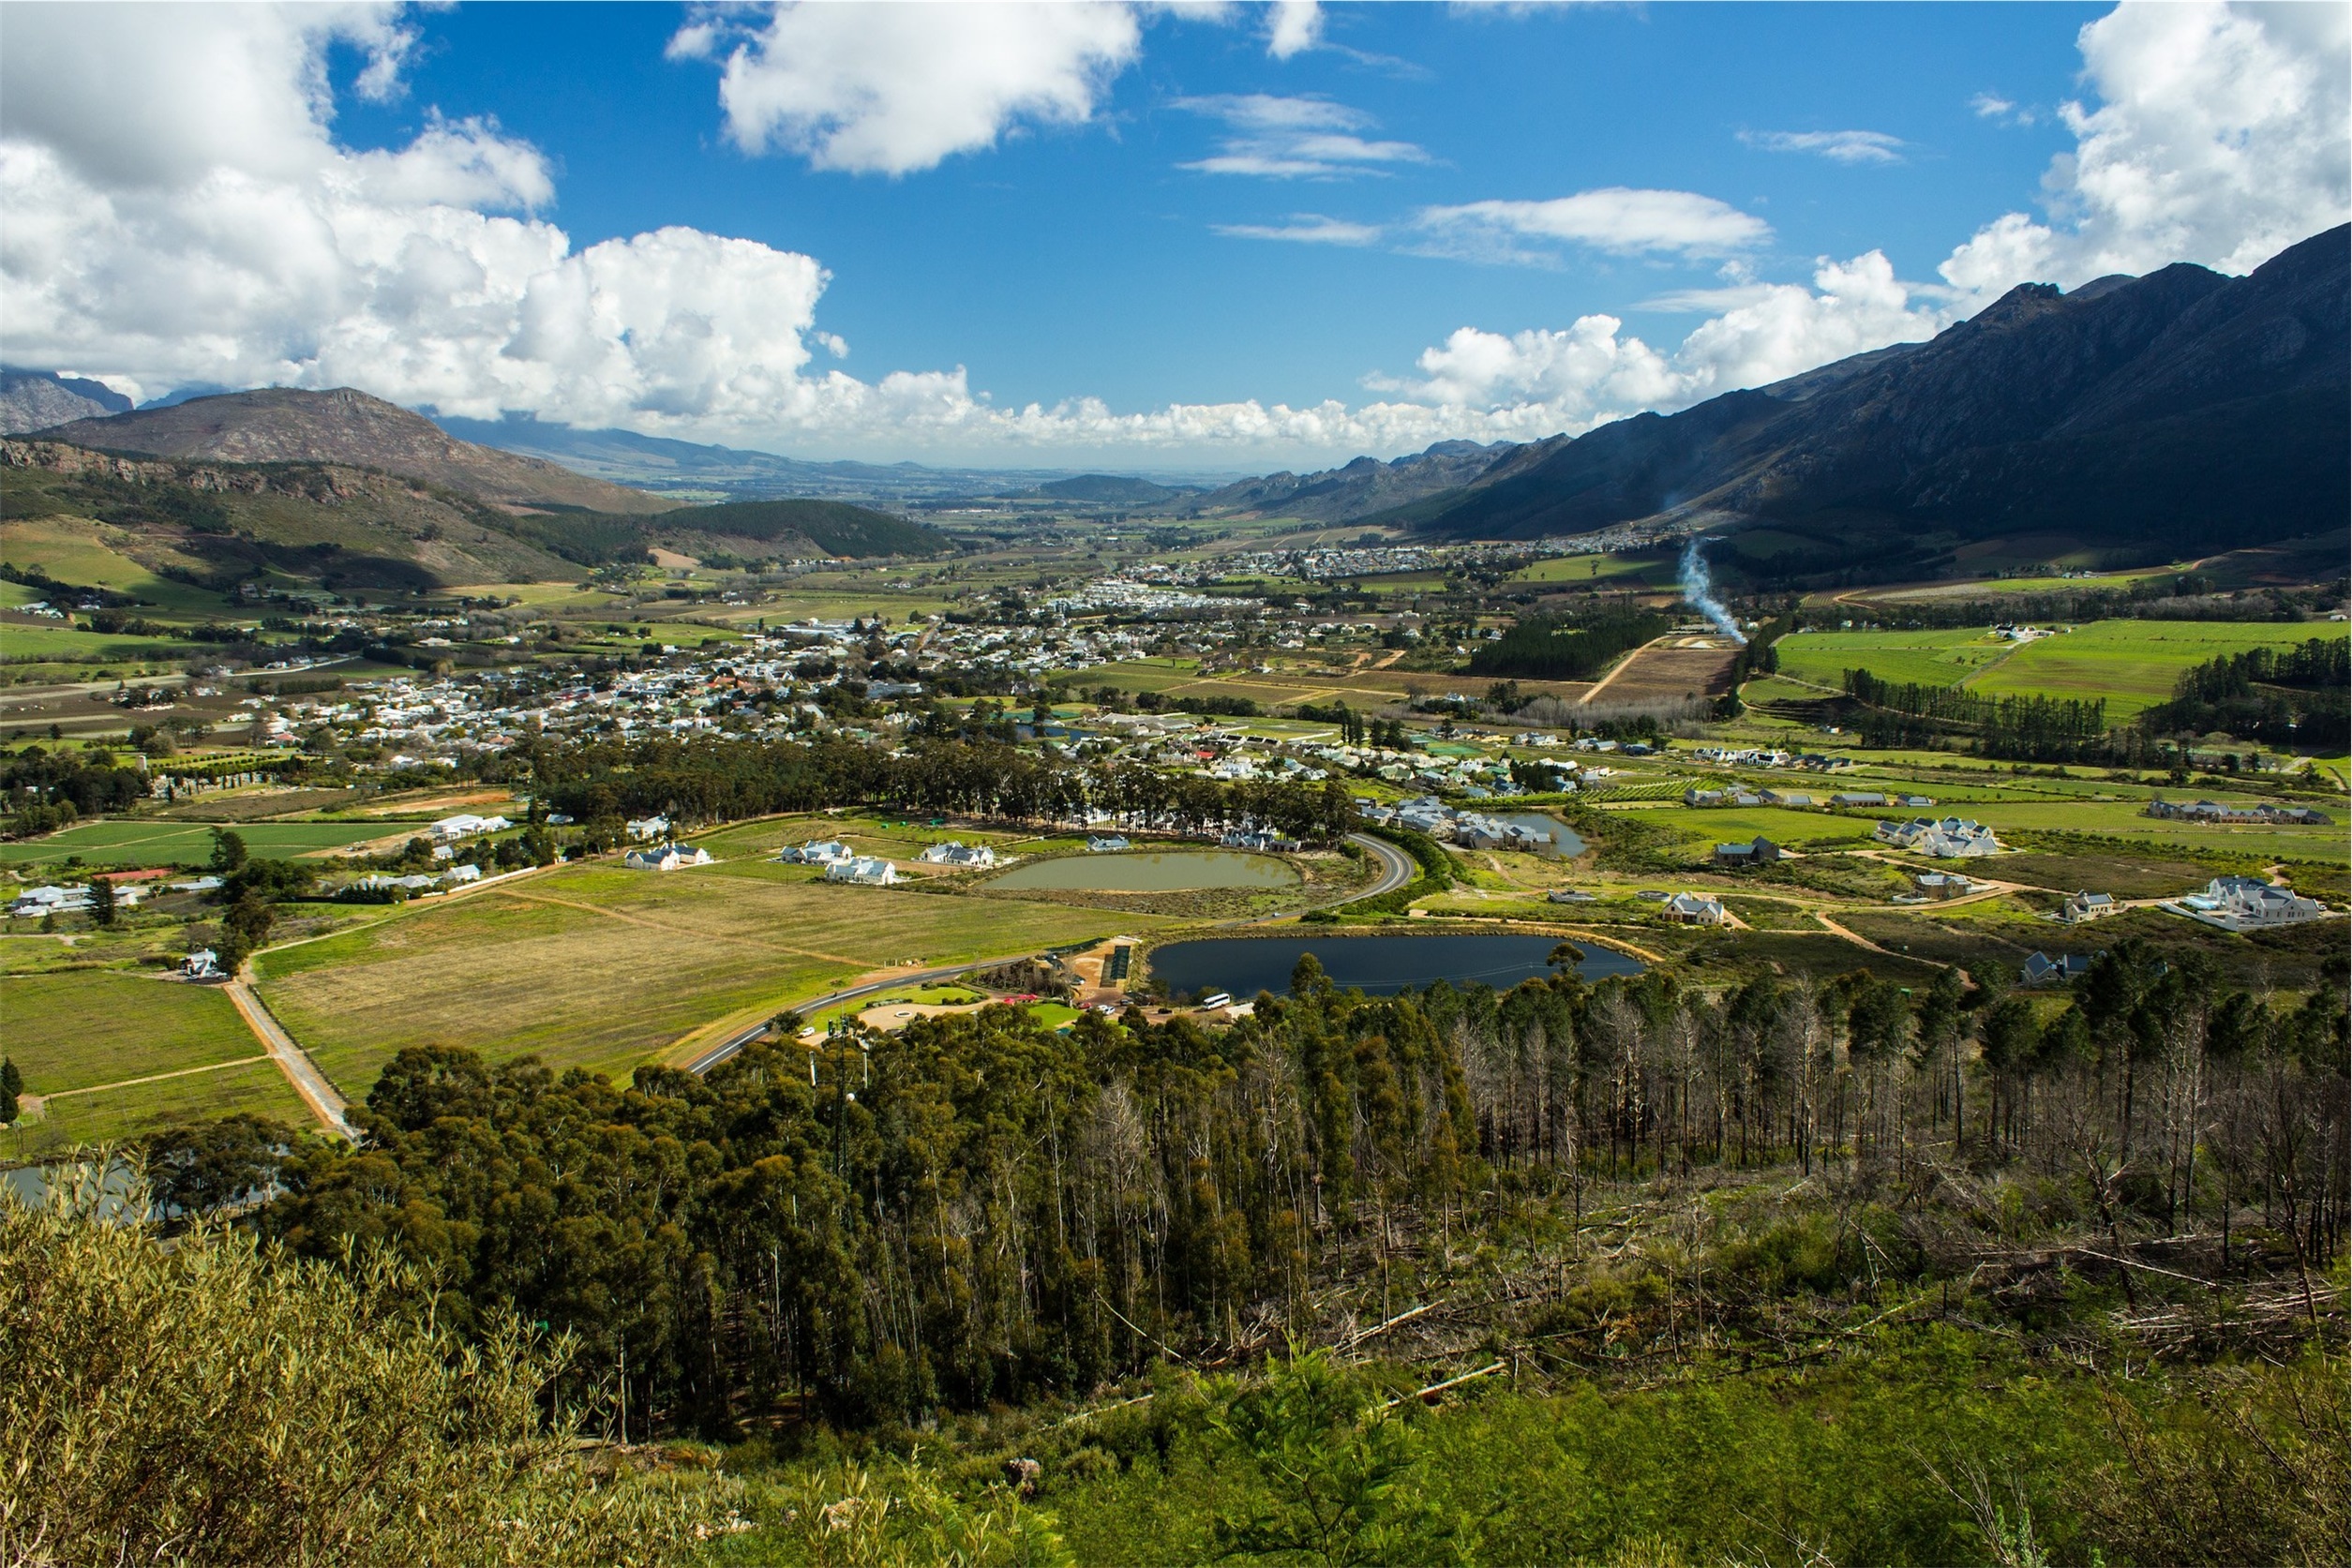
landscape, grass, mountain, sky, field, meadow, hill, lake, town, valley, mountain range, village, rural, green, blue, agriculture, highland, trees, sunny, clouds, fields, terrace, mountains, alps, valleys, plateau, fell, rural area, aerial photography, geographical feature, mountainous landforms